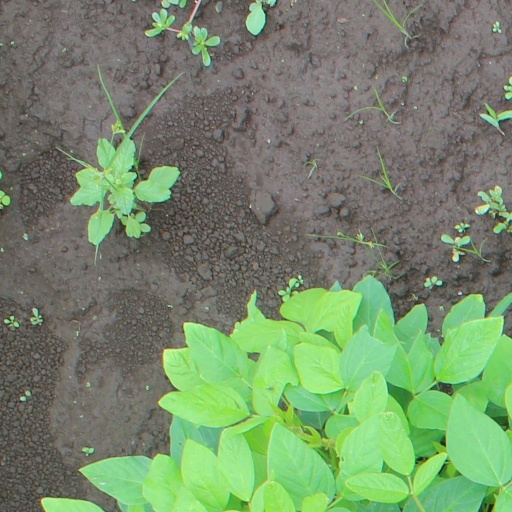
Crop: soybean